Kanata Lasers

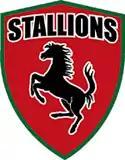
Kanata Stallions logo (2002-2014)

Kanata named former NHL player Chris Valentine as head coach for 2008-09, but was fired in October after a slow start. He was replaced with Vince Millette. The Stallions broke a CJHL record recently with a 26-game losing streak, breaking the 25 game losing streak held by the 1994-1995 Cumberland Grads.